Hideki Niizuma

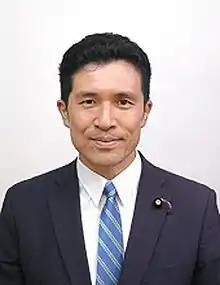
Official portrait, 2017

is a Japanese politician from Komeito who served as the State Minister for Reconstruction.